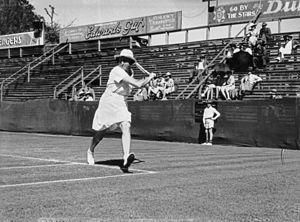
Emily Hood est une joueuse de tennis australienne des années 1930. Elle est aussi connue sous son nom de femme mariée, Emily Hood-Westacott.